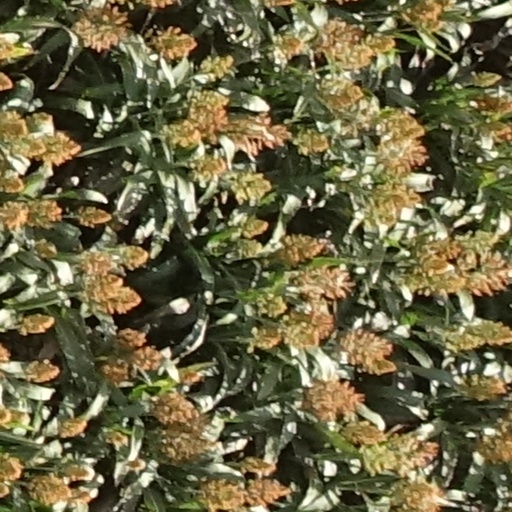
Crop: sorghum